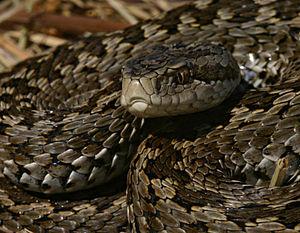
Cette liste systématique des noms vulgaires de reptiles ne concerne que les espèces vivant en France métropolitaine.
La Vipère d'Orsini, Vipera ursinii, est une espèce de serpents de la famille des Viperidae. D'une taille n'excédant généralement pas 50 cm à l'âge adulte, il s'agit de la plus petite vipère d'Europe.